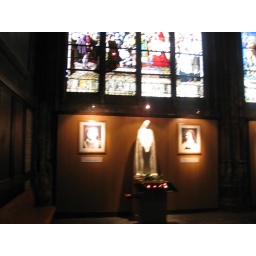
St. Therese under a stained glass window